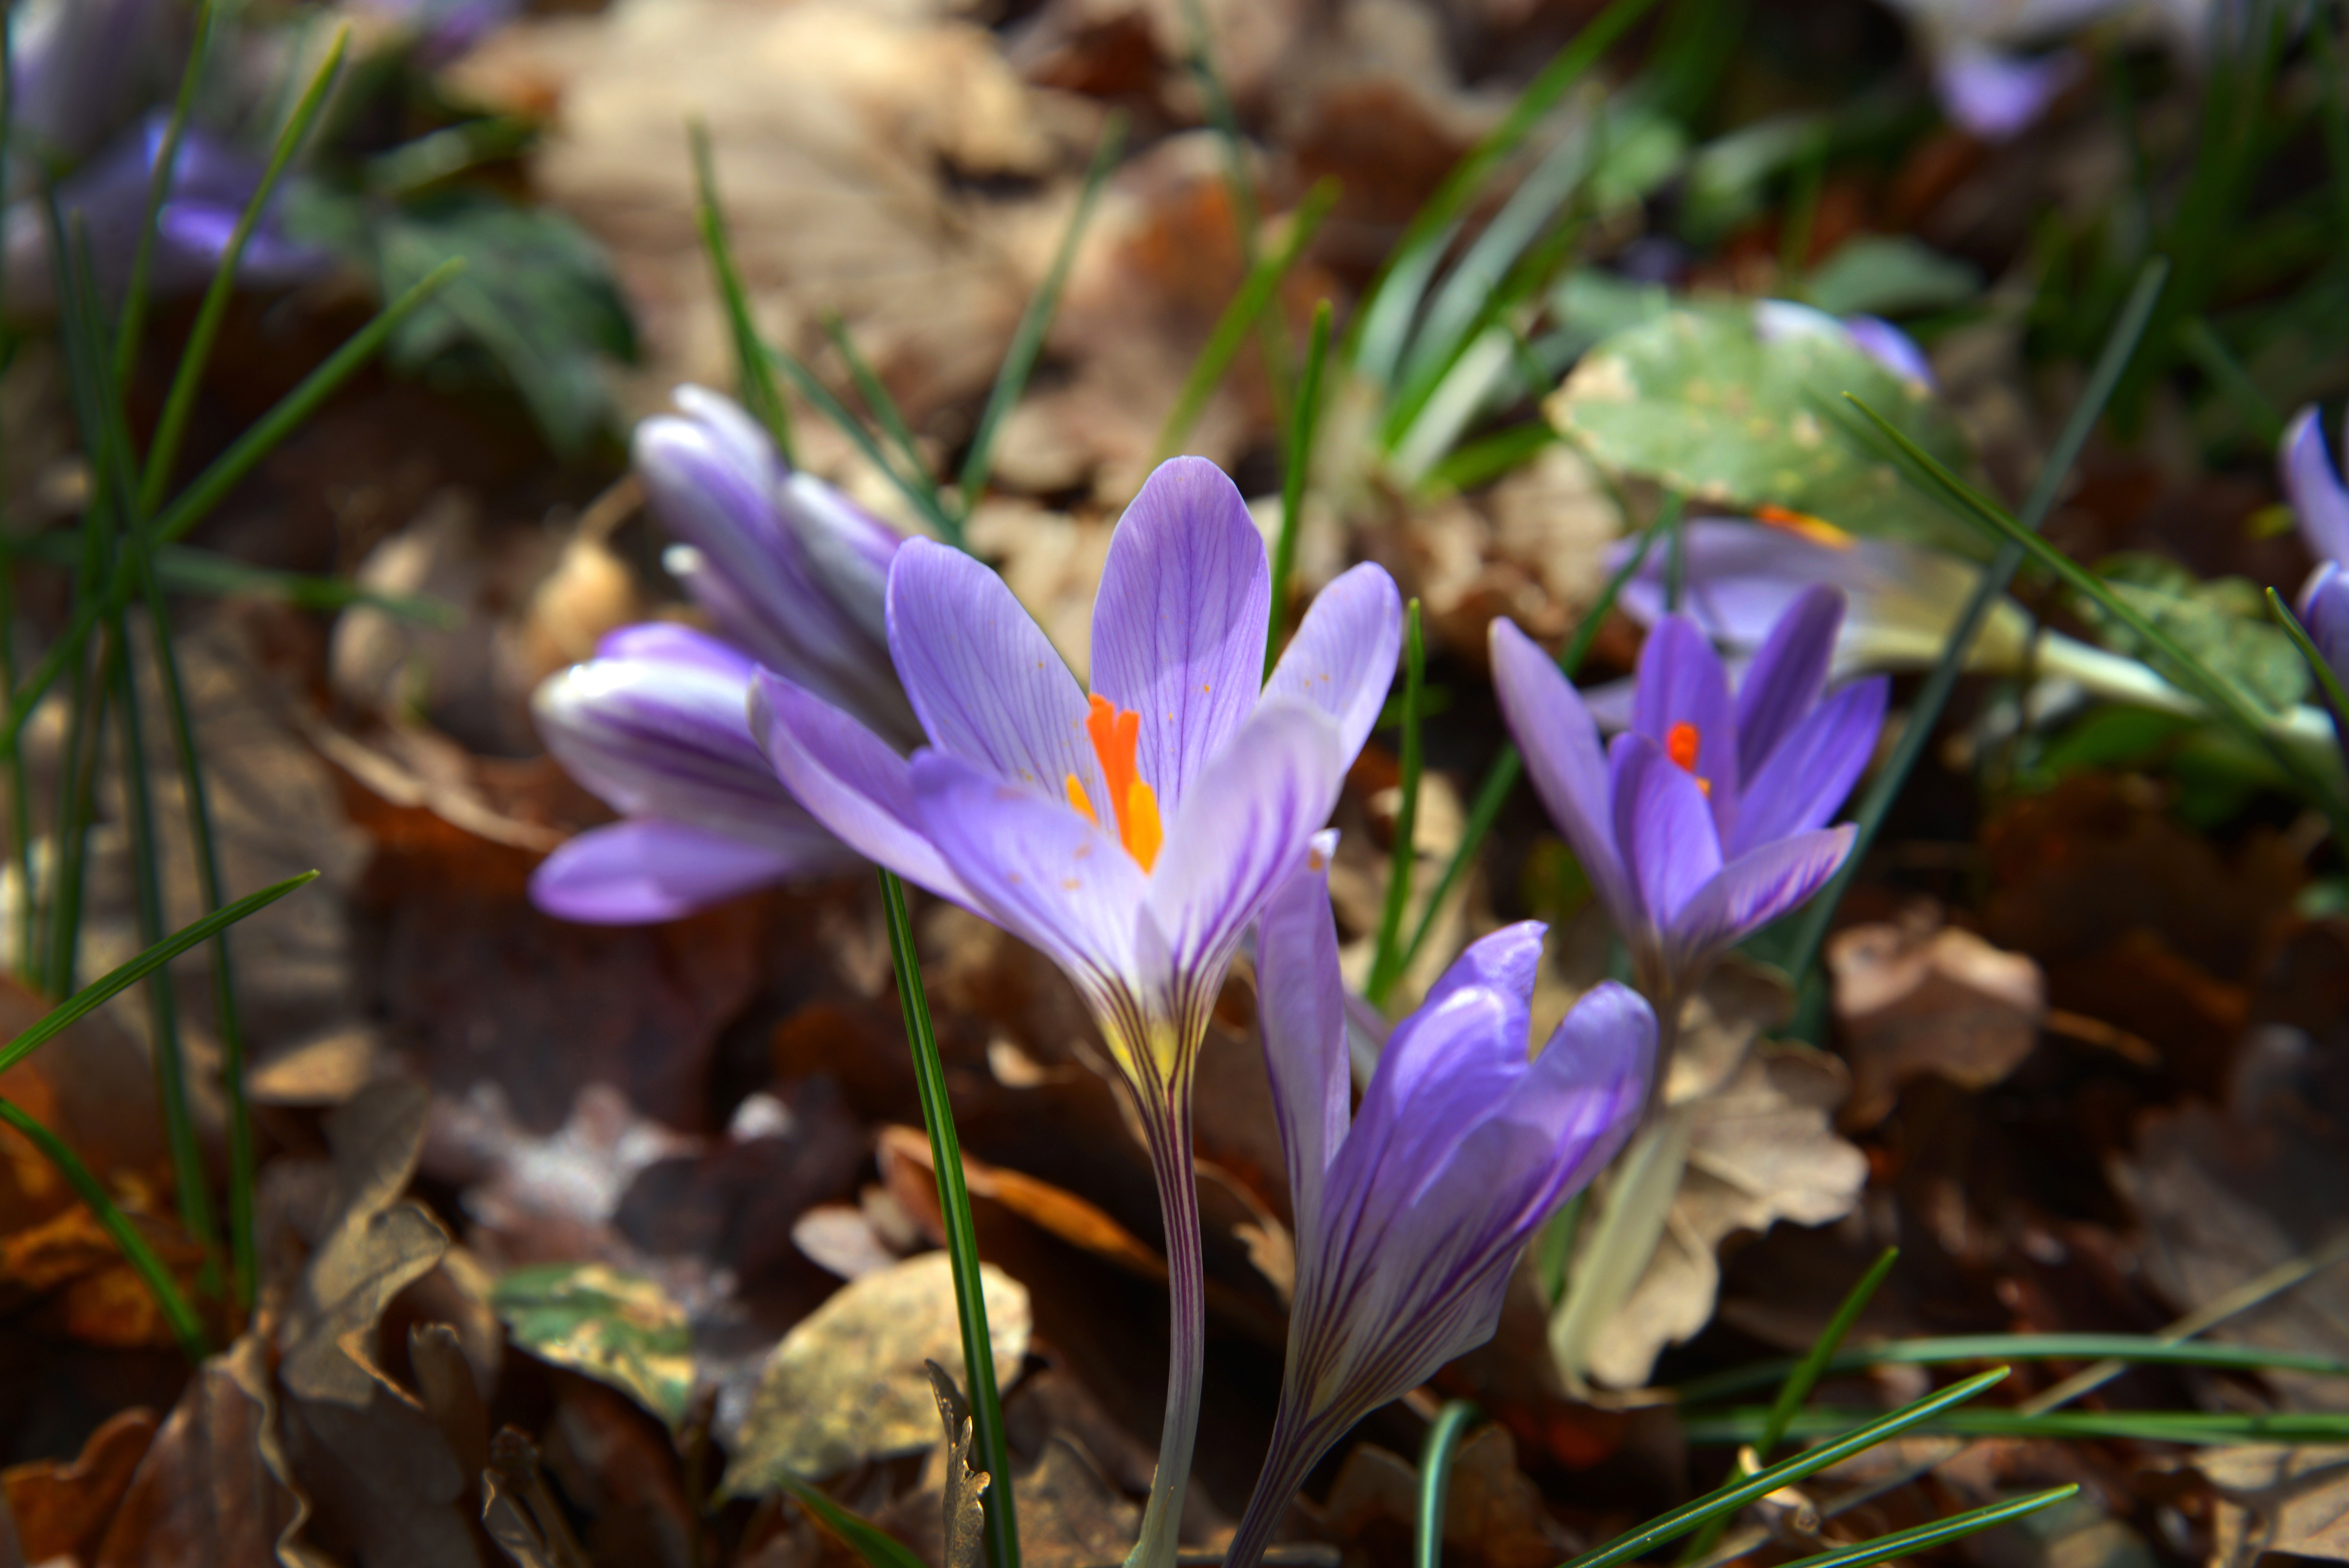
forest, plant, flower, spring, botany, flora, wildflower, eye, violet, crocus, macro photography, flowering plant, land plant, iris family